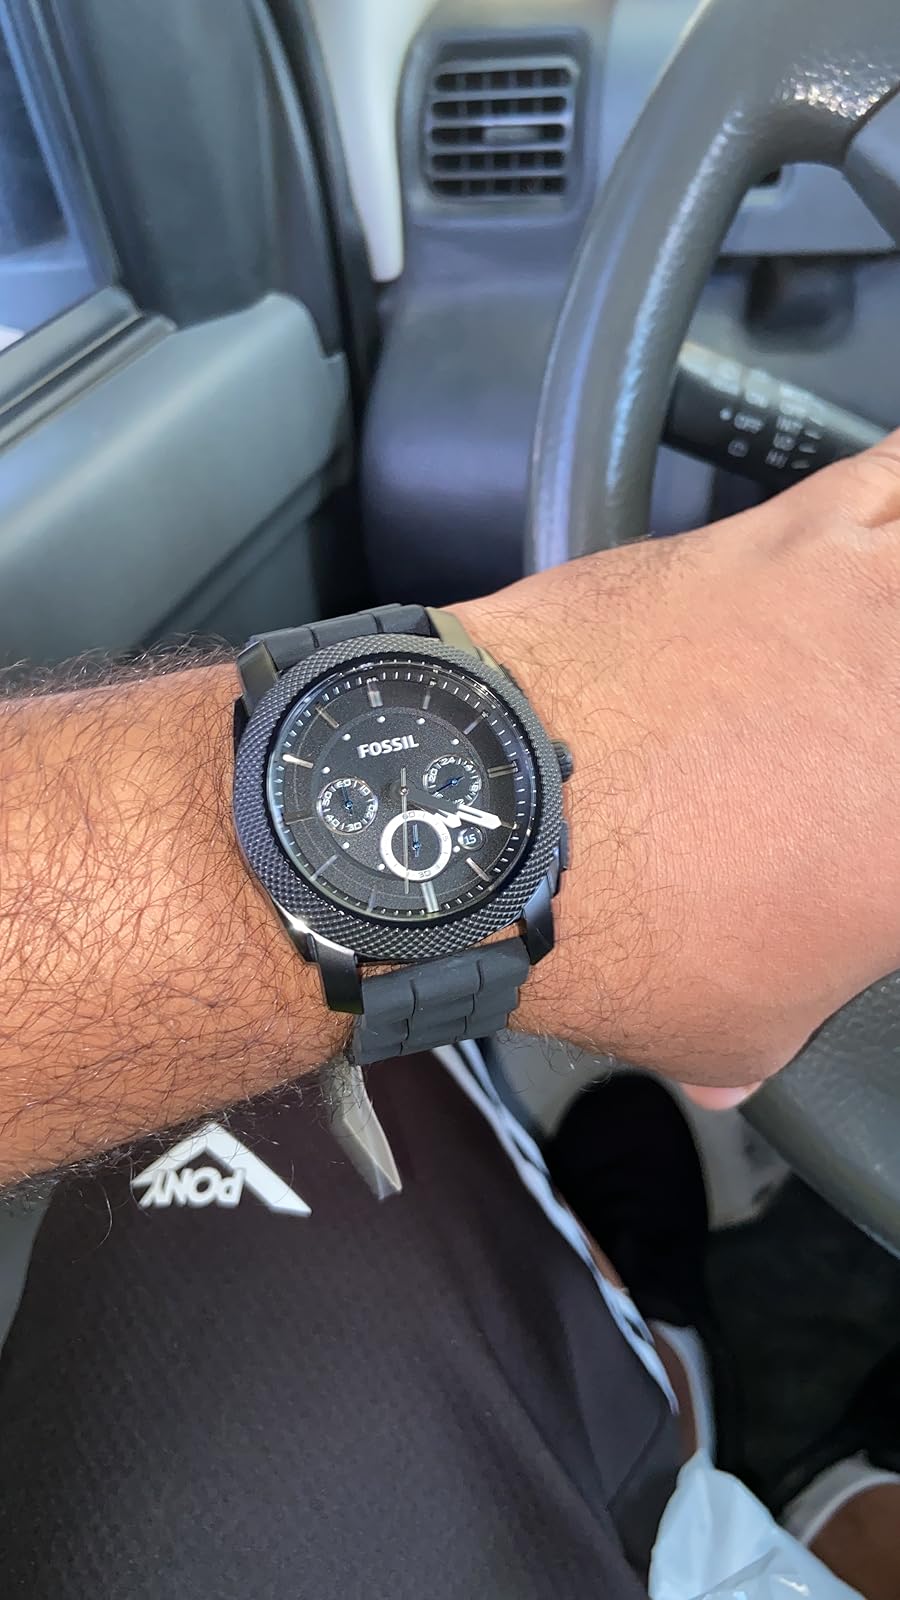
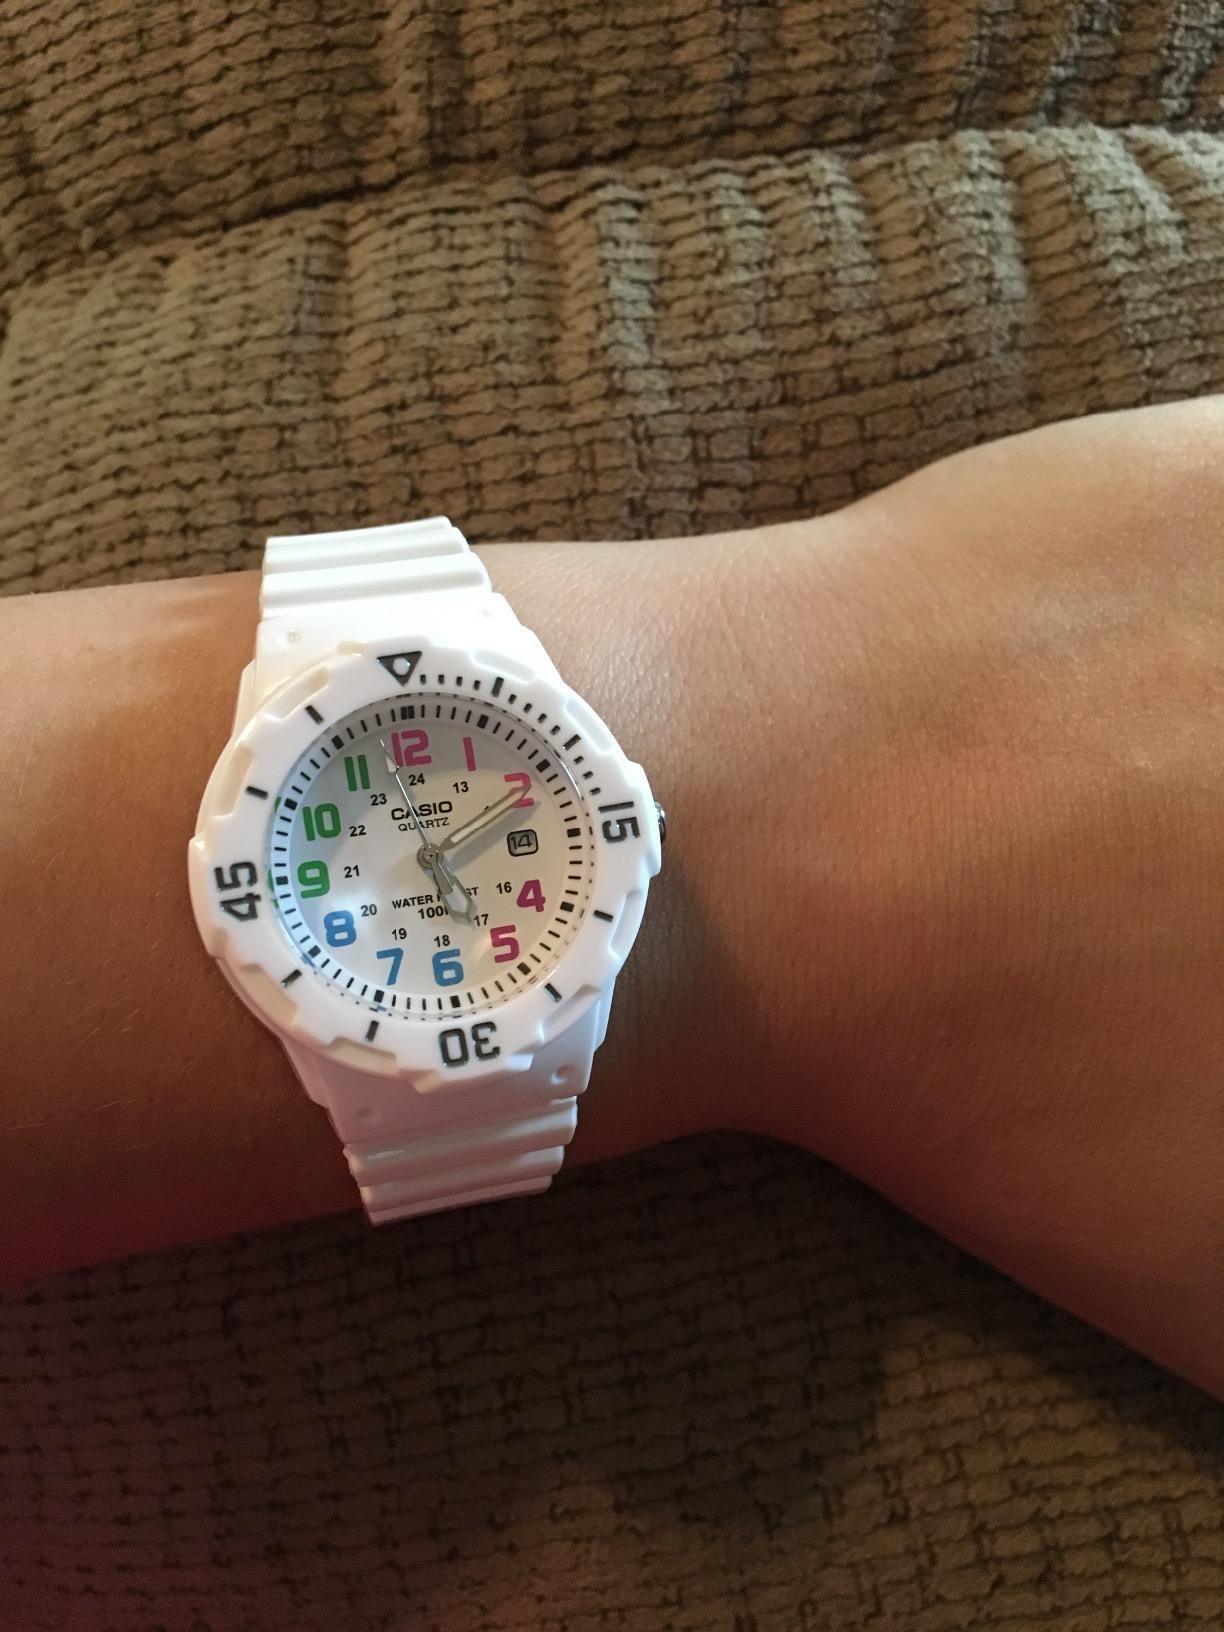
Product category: accessories_watch
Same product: no